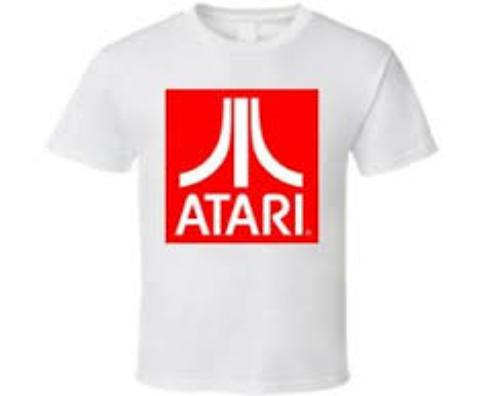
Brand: atari 2600-2
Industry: Clothes